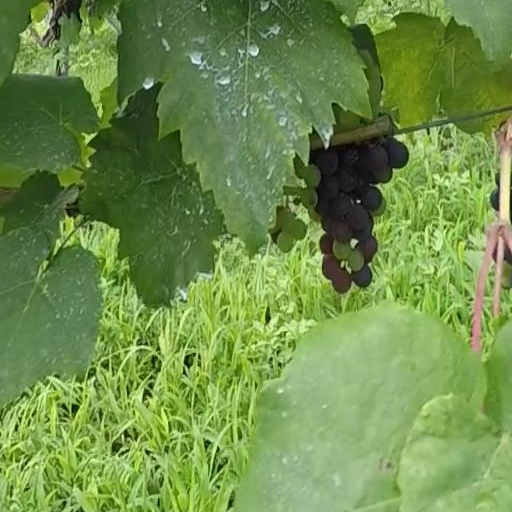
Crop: grape